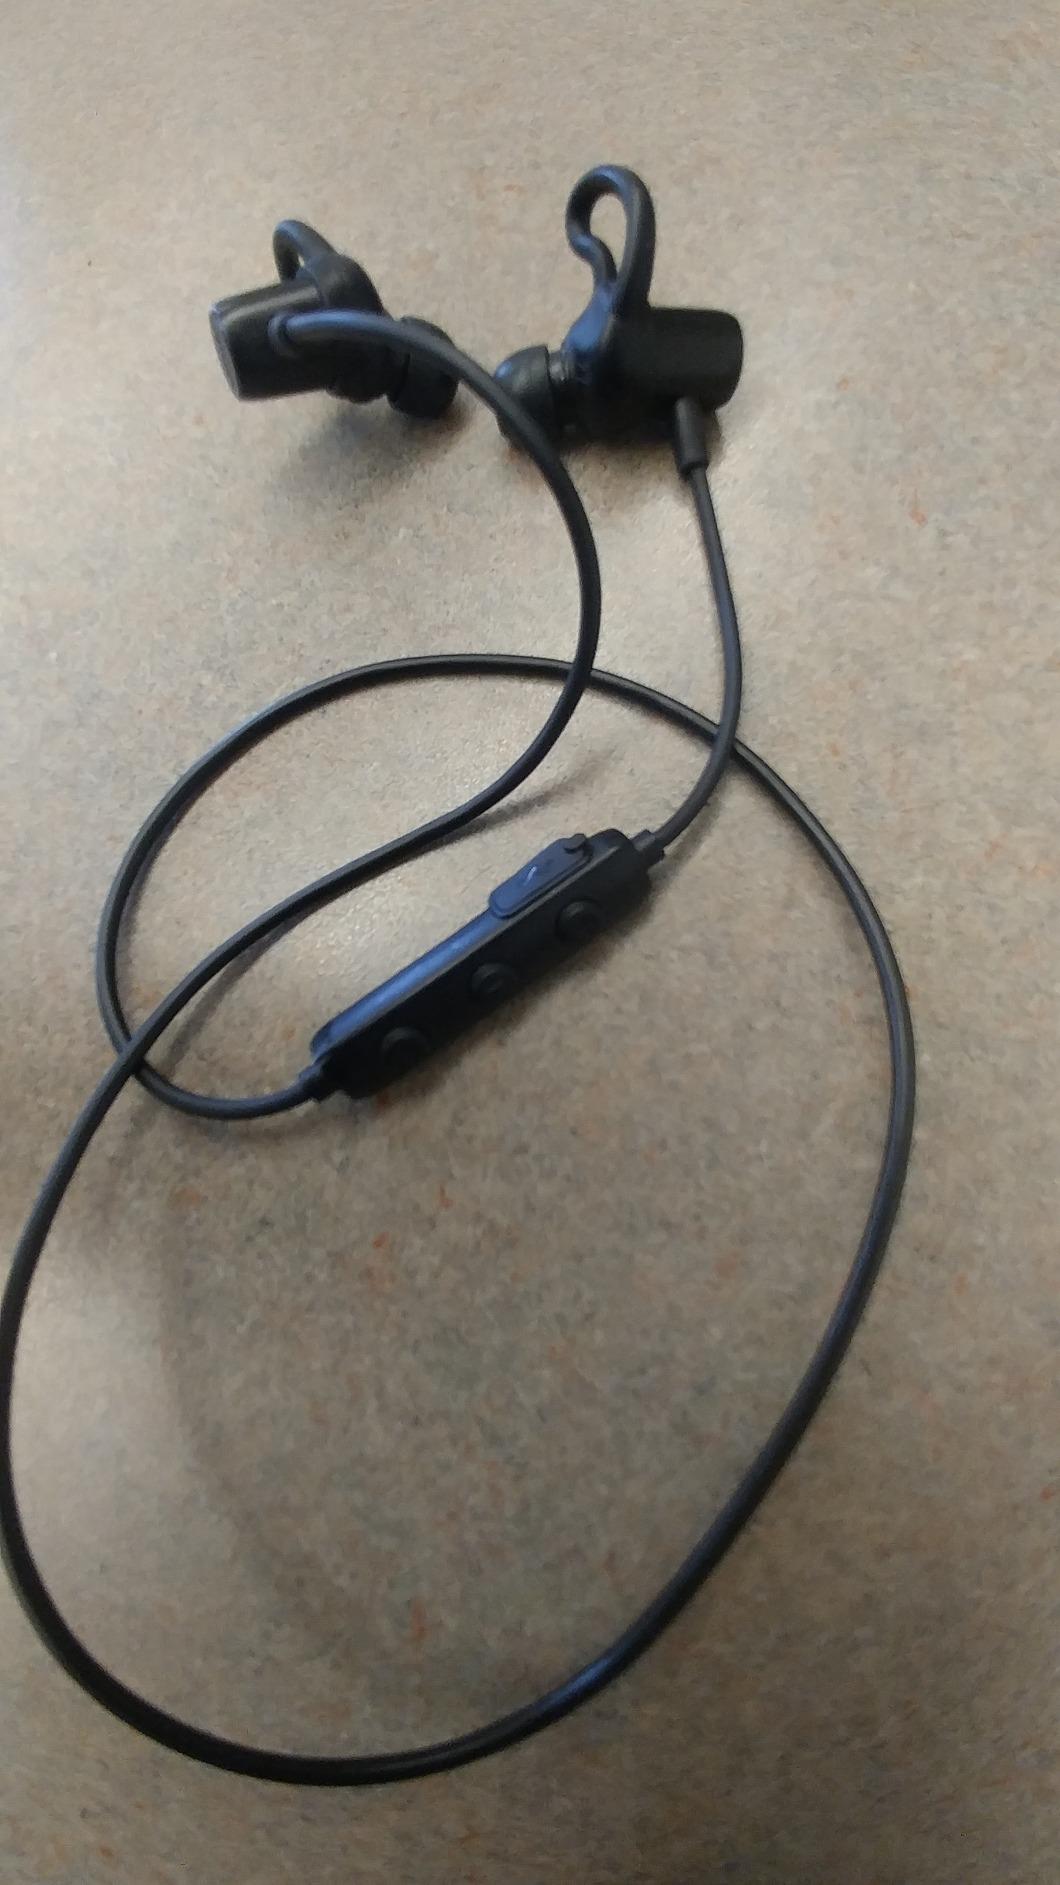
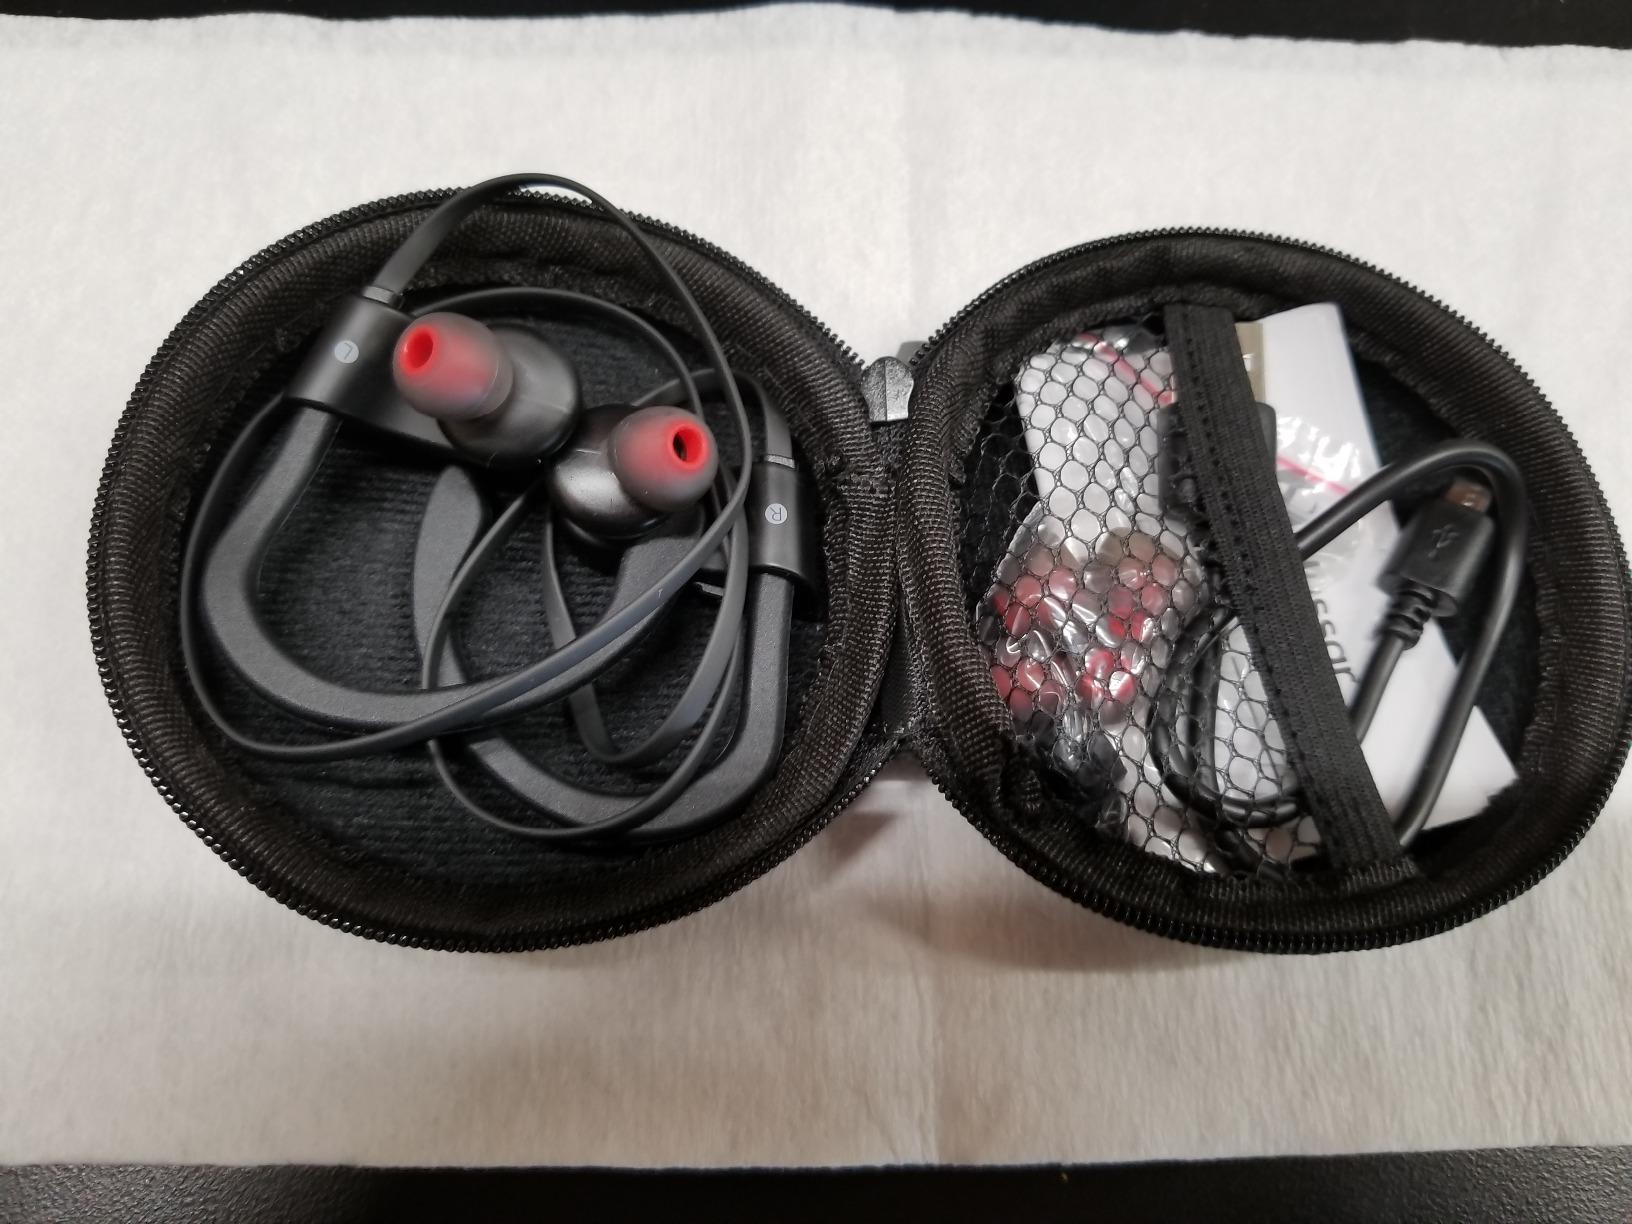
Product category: headphones
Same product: no